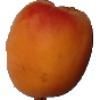
Label: apricot